Angeles National Forest Fire Lookout Association

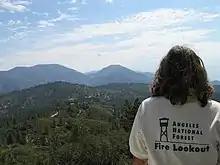
ANFFLA Fire Lookout, Penny, looks over the San Gabriel Mountains in the Angeles National Forest vigilant for any sign of smoke.

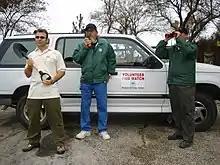
The Volunteer Fire Watch program was created during the extreme dry conditions near the end of the 2004 fire season where record low fuel moisture levels caused the entire National Forest to be closed. The ANFFLA volunteers mobilized to create a Fire Watch program from their privately owned vehicles.

The association is open to all people, aged 18 or older. They must attend required training to join, and attend a "re-up" session once a year usually held in the Spring before the start of the fire season.